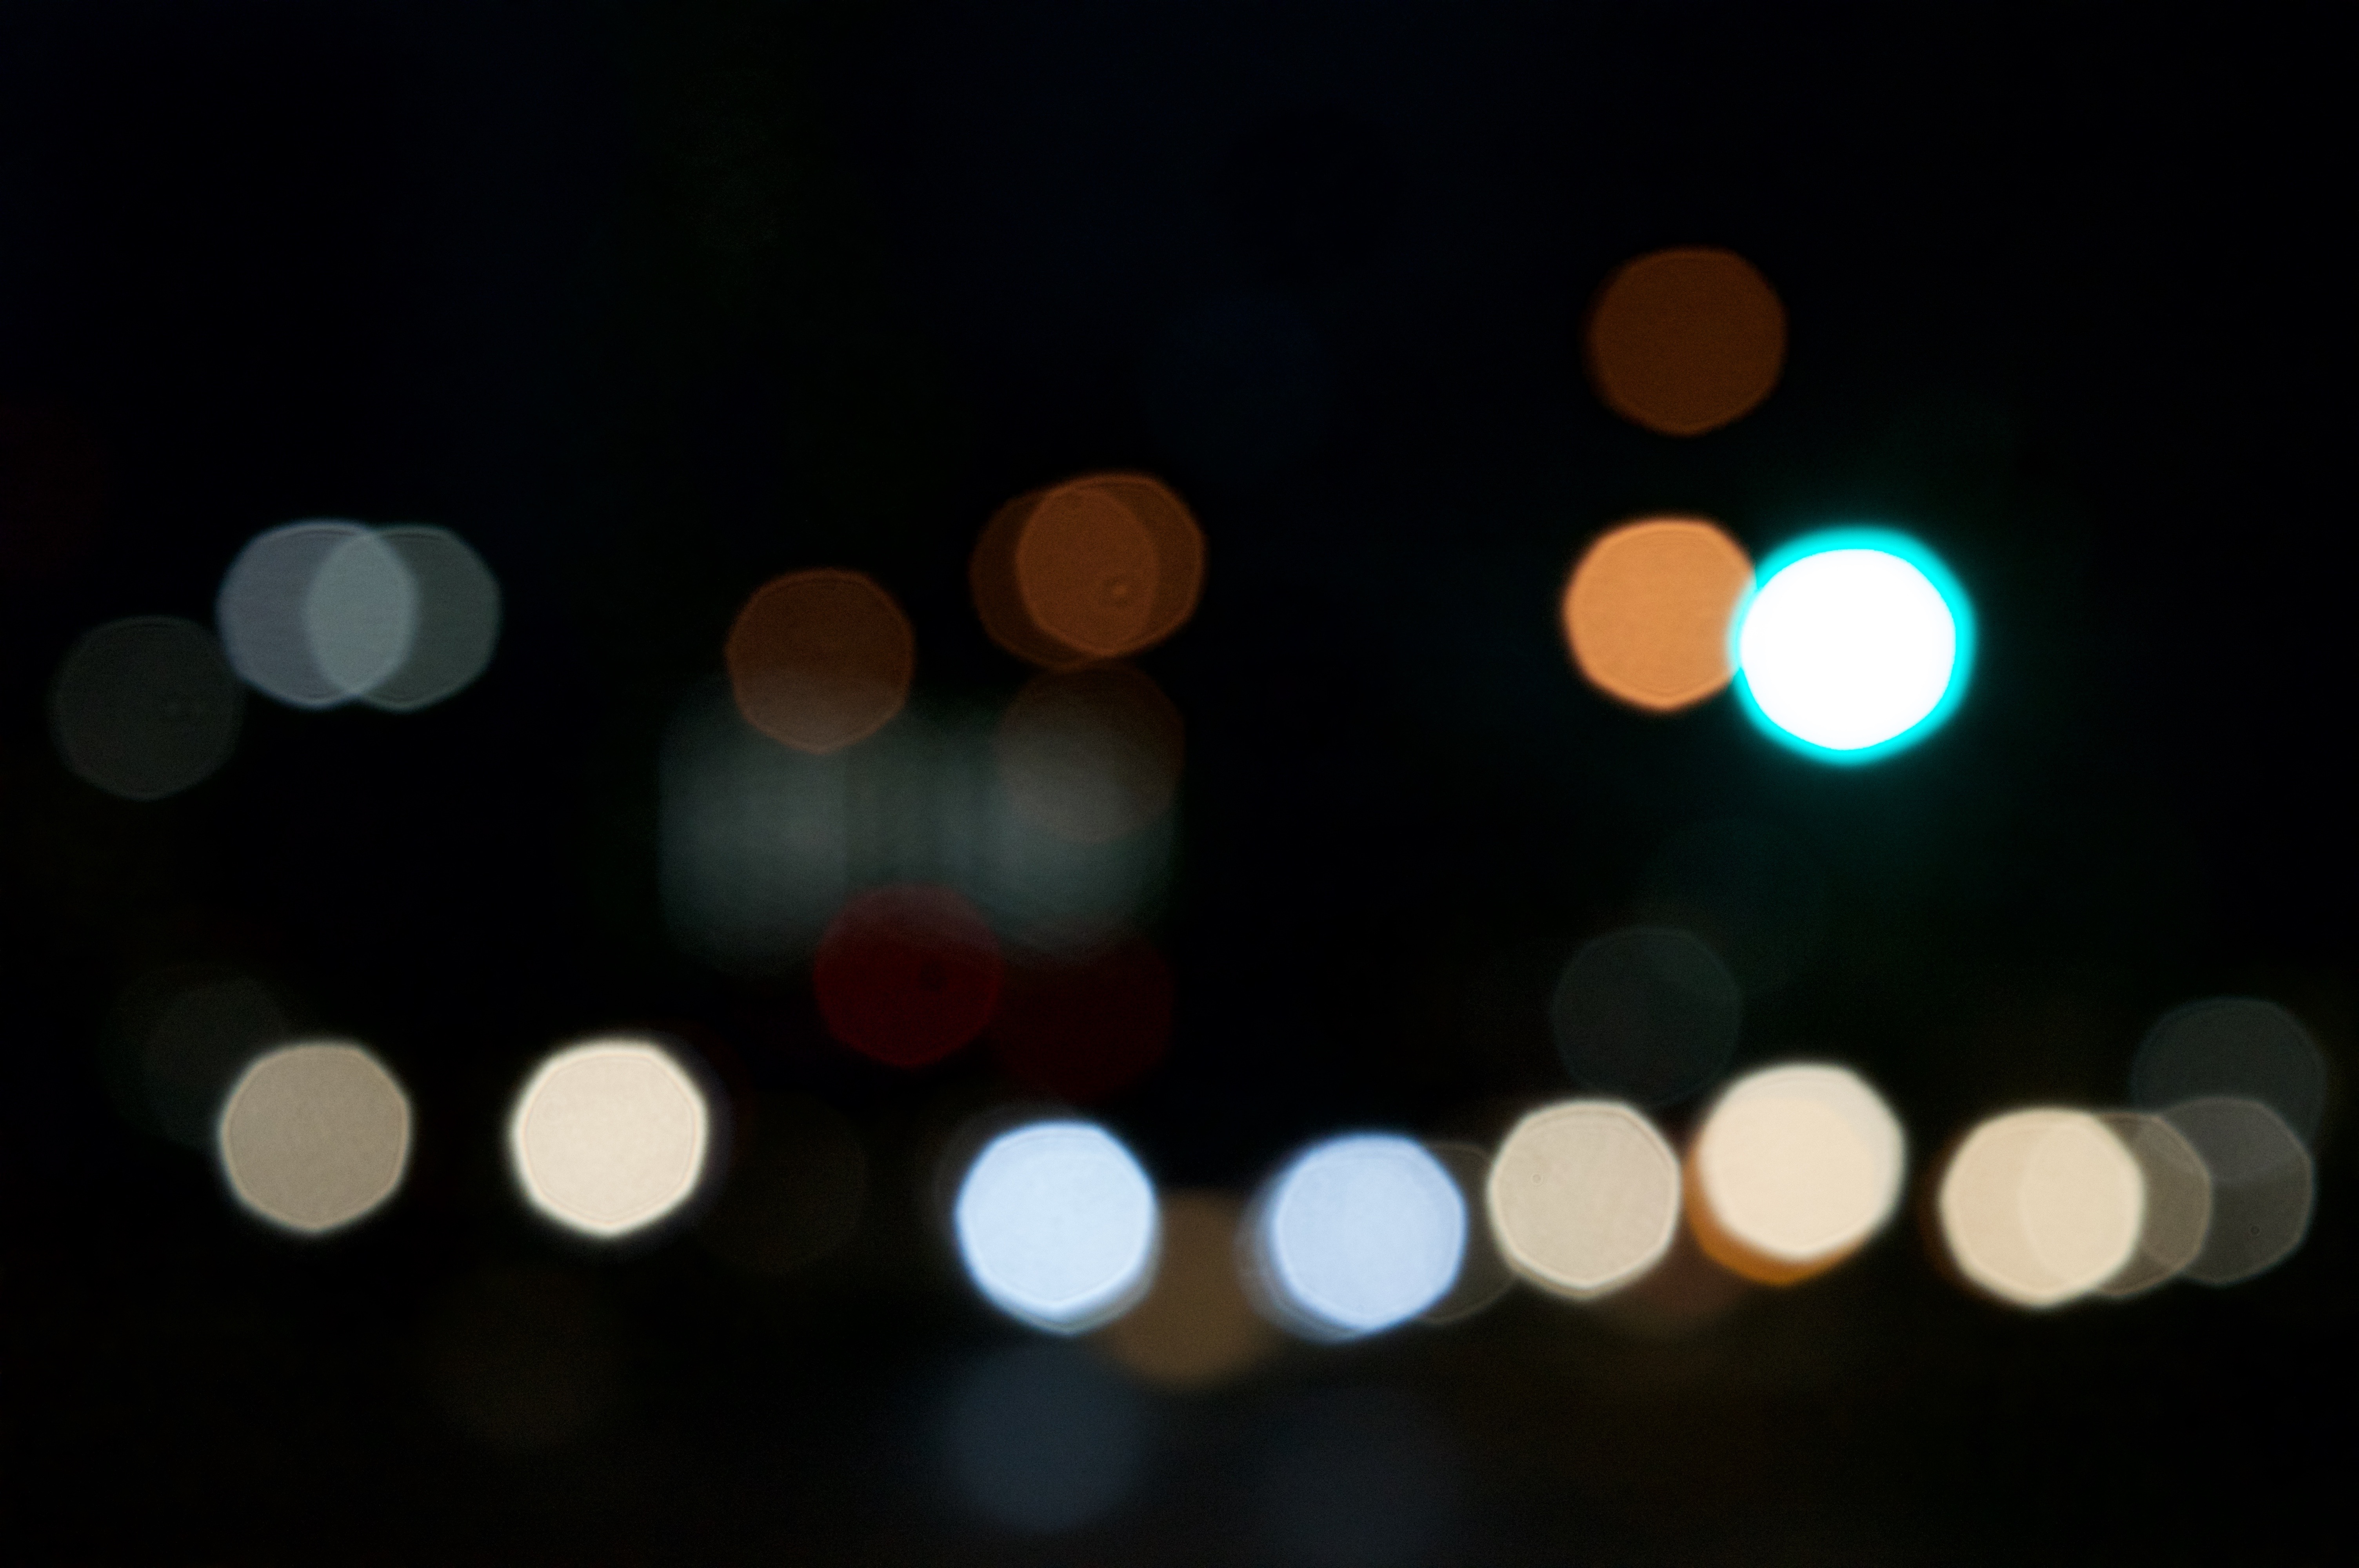
light, bokeh, abstract, night, number, downtown, line, reflection, darkness, city street, blurred, lighting, circle, background, shape, city lights